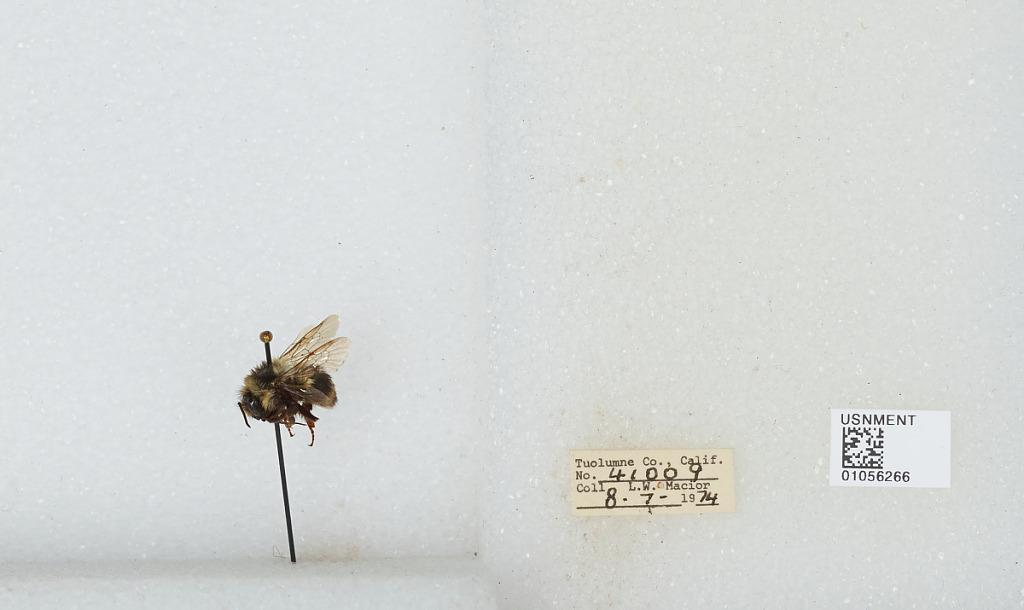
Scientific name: Bombus bifarius nearcticus
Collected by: L. Macior
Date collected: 1974-8-7
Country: United States
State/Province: California
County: Tuolumne
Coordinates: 38.02, -119.93